Sharjah

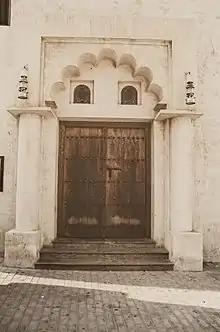
An old door in Sharjah, displaying the historical architecture of the city.

Sharjah was historically one of the wealthiest towns in this region with a settlement in existence for over 5000 years. In the early 18th century, the Huwayla tribe of the Qawasim clan established itself in Sharjah 1727, declaring Sharjah independent. On 8 January 1820, Sheikh Sultan I signed the General Maritime Treaty with Britain, accepting a protectorate to keep the Ottoman Turks out. Like its neighbors Ajman, Dubai, Ras Al Khaimah, and Umm Al Quwain, Sharjah's position on the route to India made it important enough to be recognized as a salute state (be it of the lowest class: 3 guns).